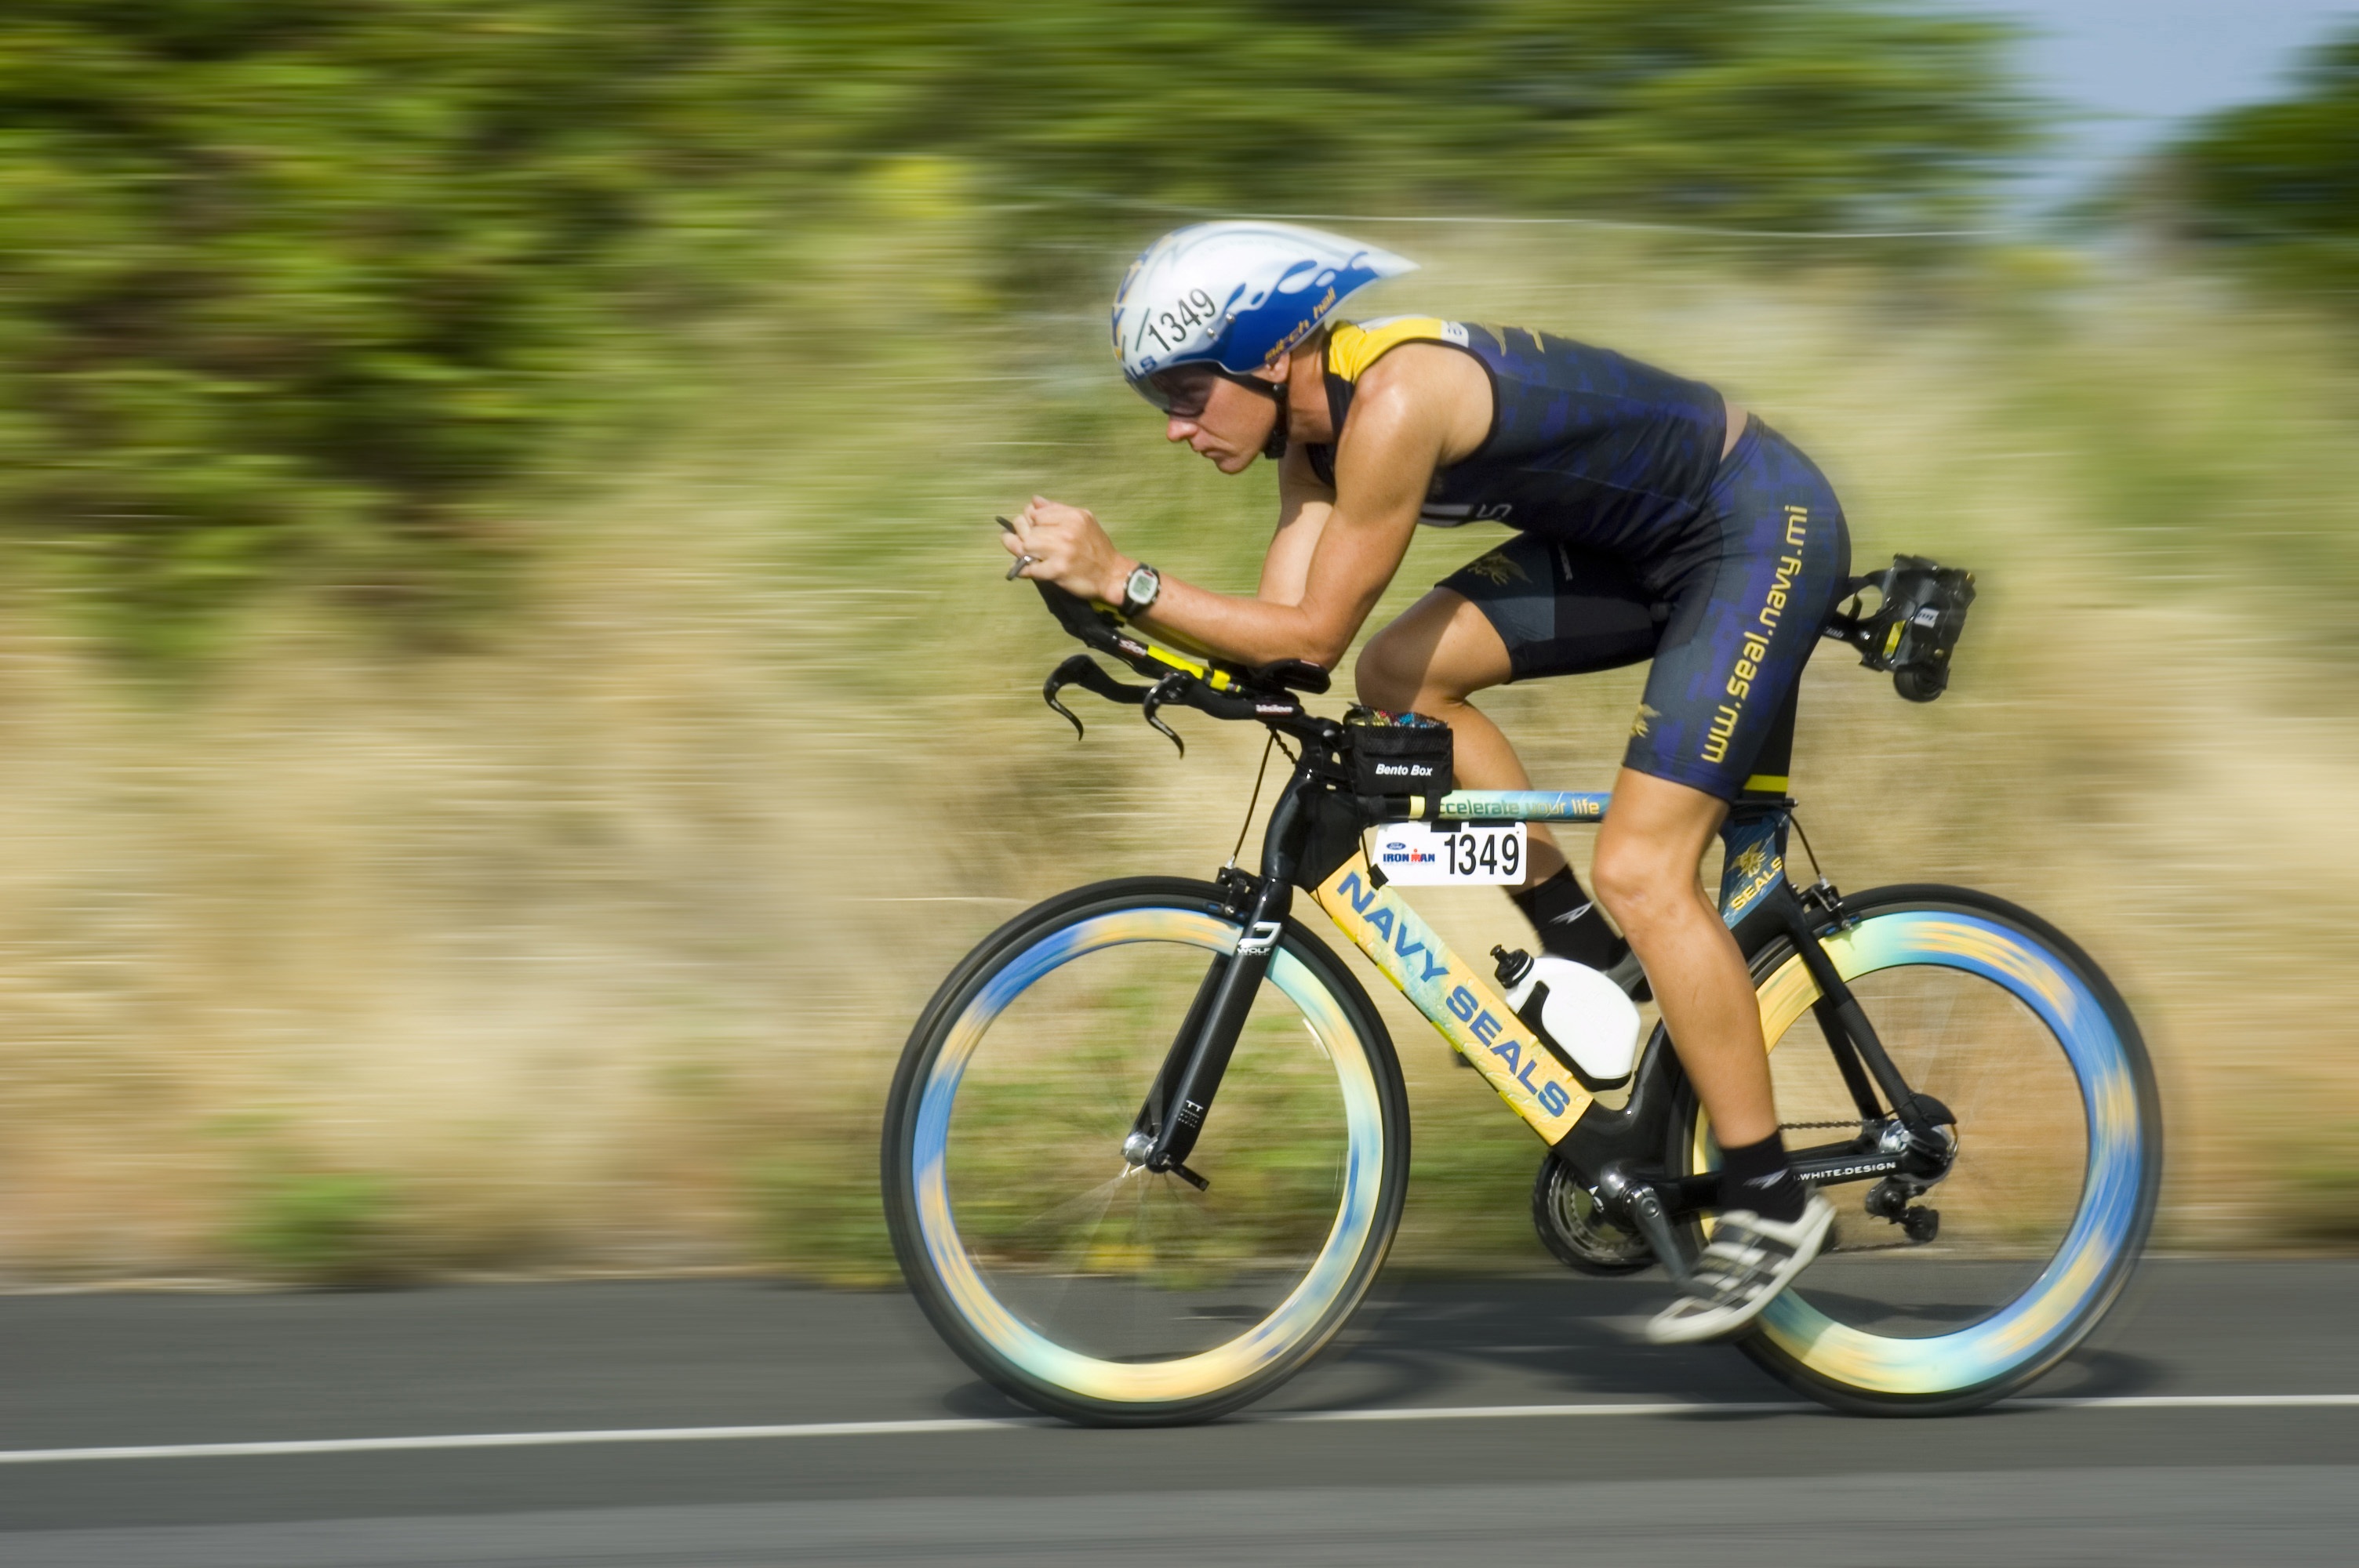
road, sport, bicycle, male, cyclist, vehicle, training, speed, fitness, cycle, pedal, mountain bike, cycling, race, competition, sports, determination, helmet, biking, endurance, bicycling, athlete, triathlon, competitor, road cycling, cycle sport, cyclo cross bicycle, bicycle racing, road bicycle, endurance sports, racing bicycle, road bicycle racing, duathlon, triathlete, triathalon cycling racer, ironman world championship